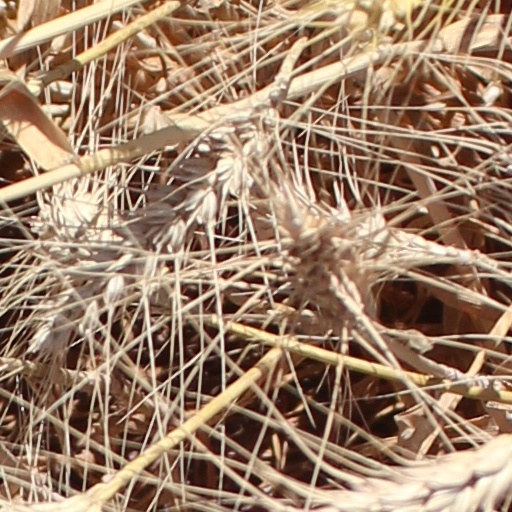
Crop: wheat